Pierre Andrieu (artist)

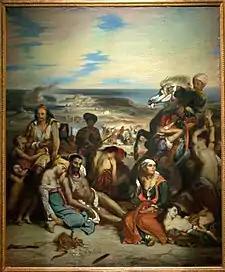
"The Massacre of Chios" (copy of work by Delacroix)

He was born in Fenouillet, Haute-Garonne but was trained in Paris, where he joined Eugène Delacroix's studio in 1843. He became Delacroix's most trusted and reliable assistant, and worked on murals at the Church of St. Sulpice and decorations at the Paris City Hall. He restored decorations at the Gallery of Apollo and at the Palais Bourbon library. When a massive canvas dome painting by Delacroix at the Luxembourg Palace library came unglued and crashed to the ground in 1868, Andrieu undertook extensive renovations.